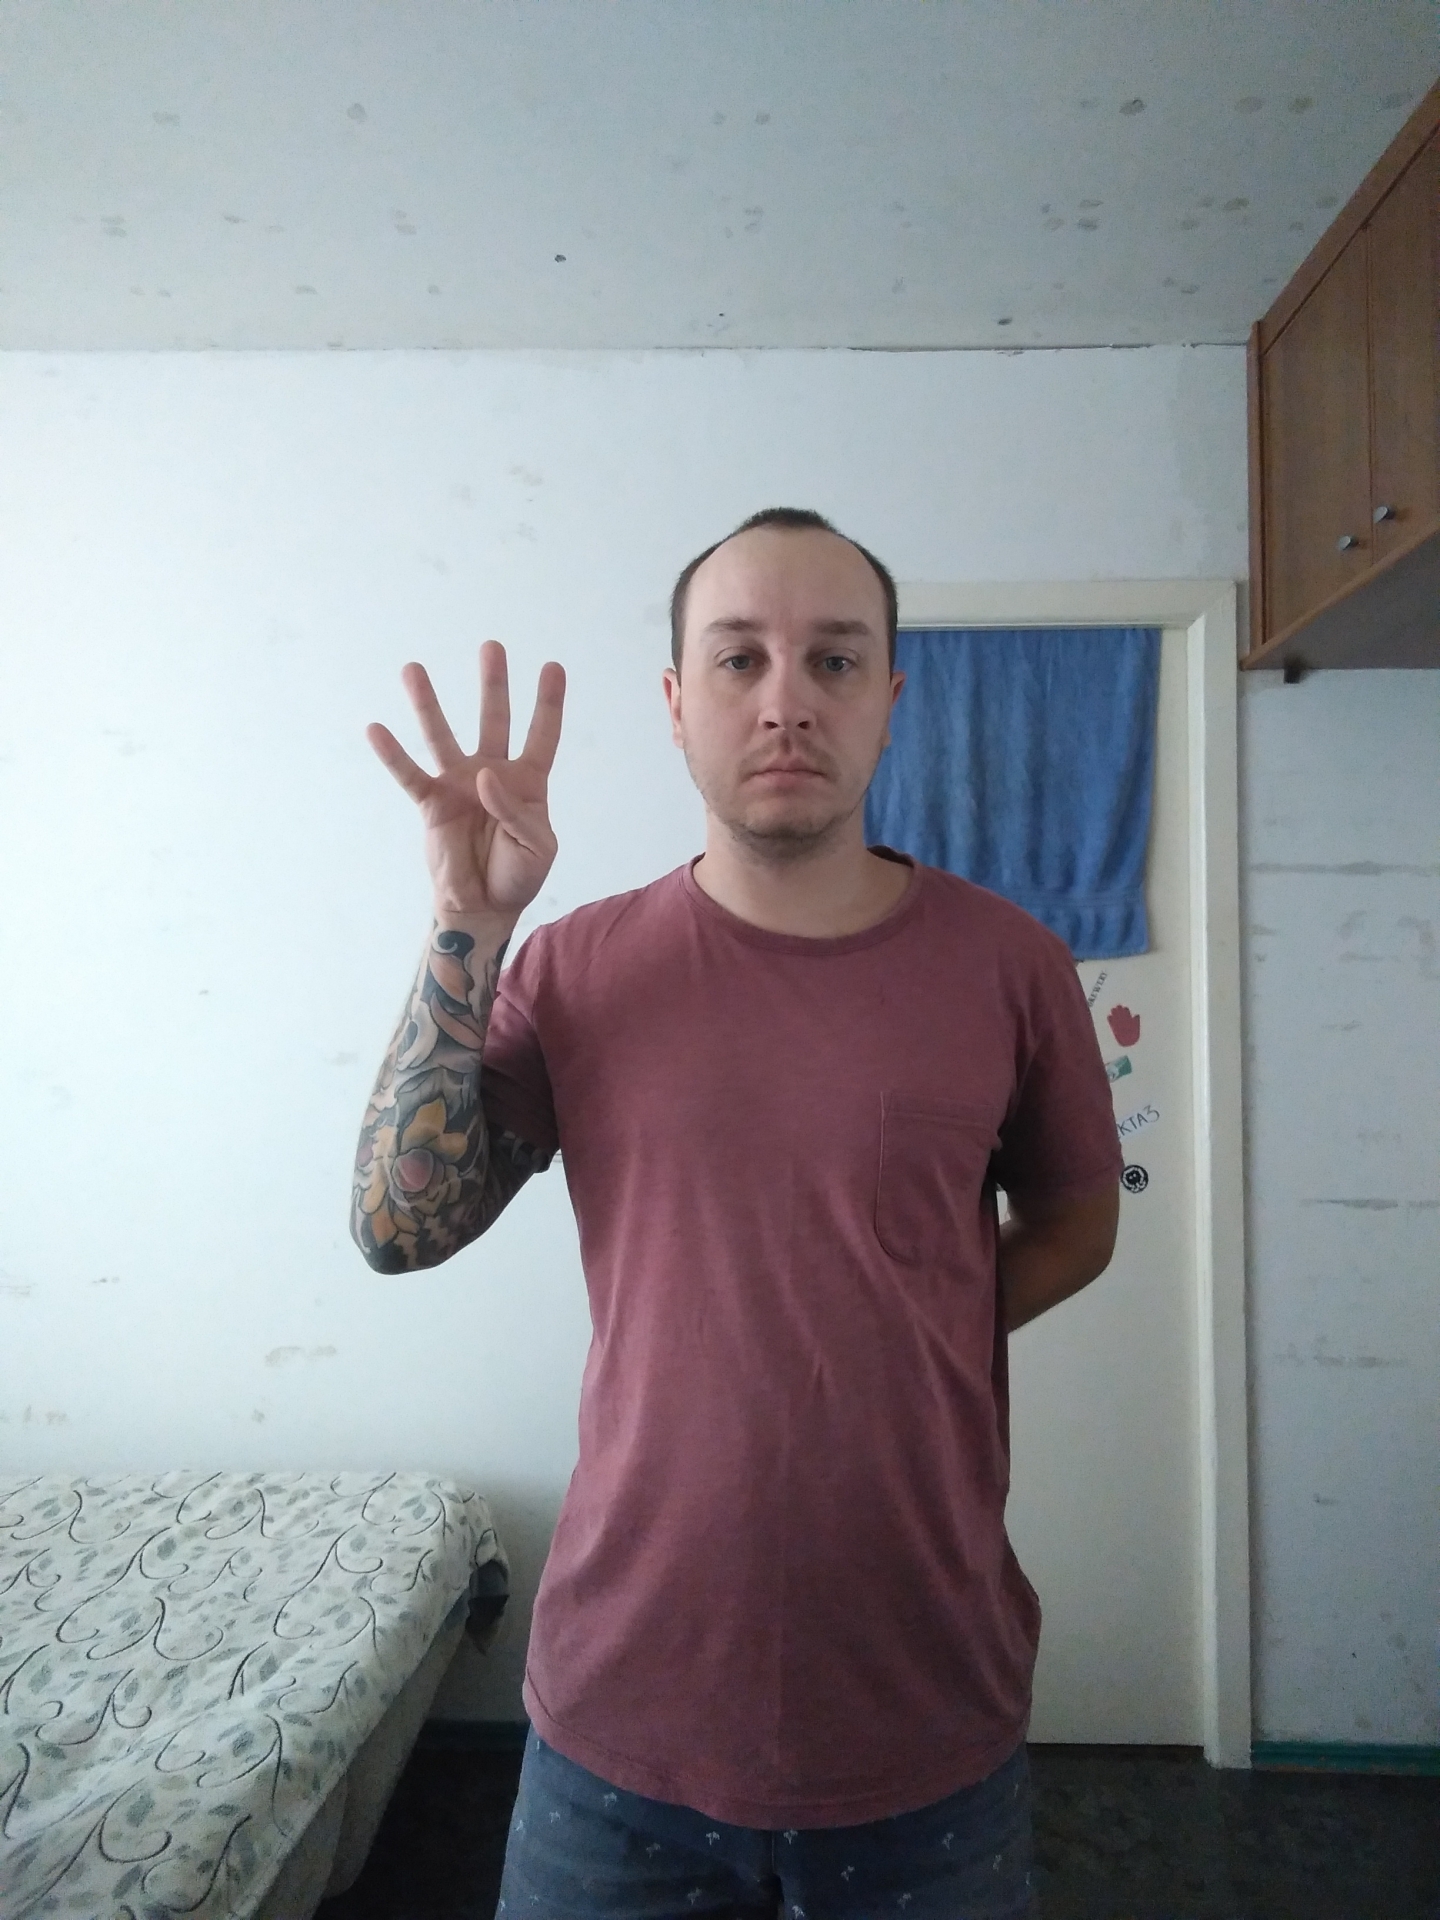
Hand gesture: four